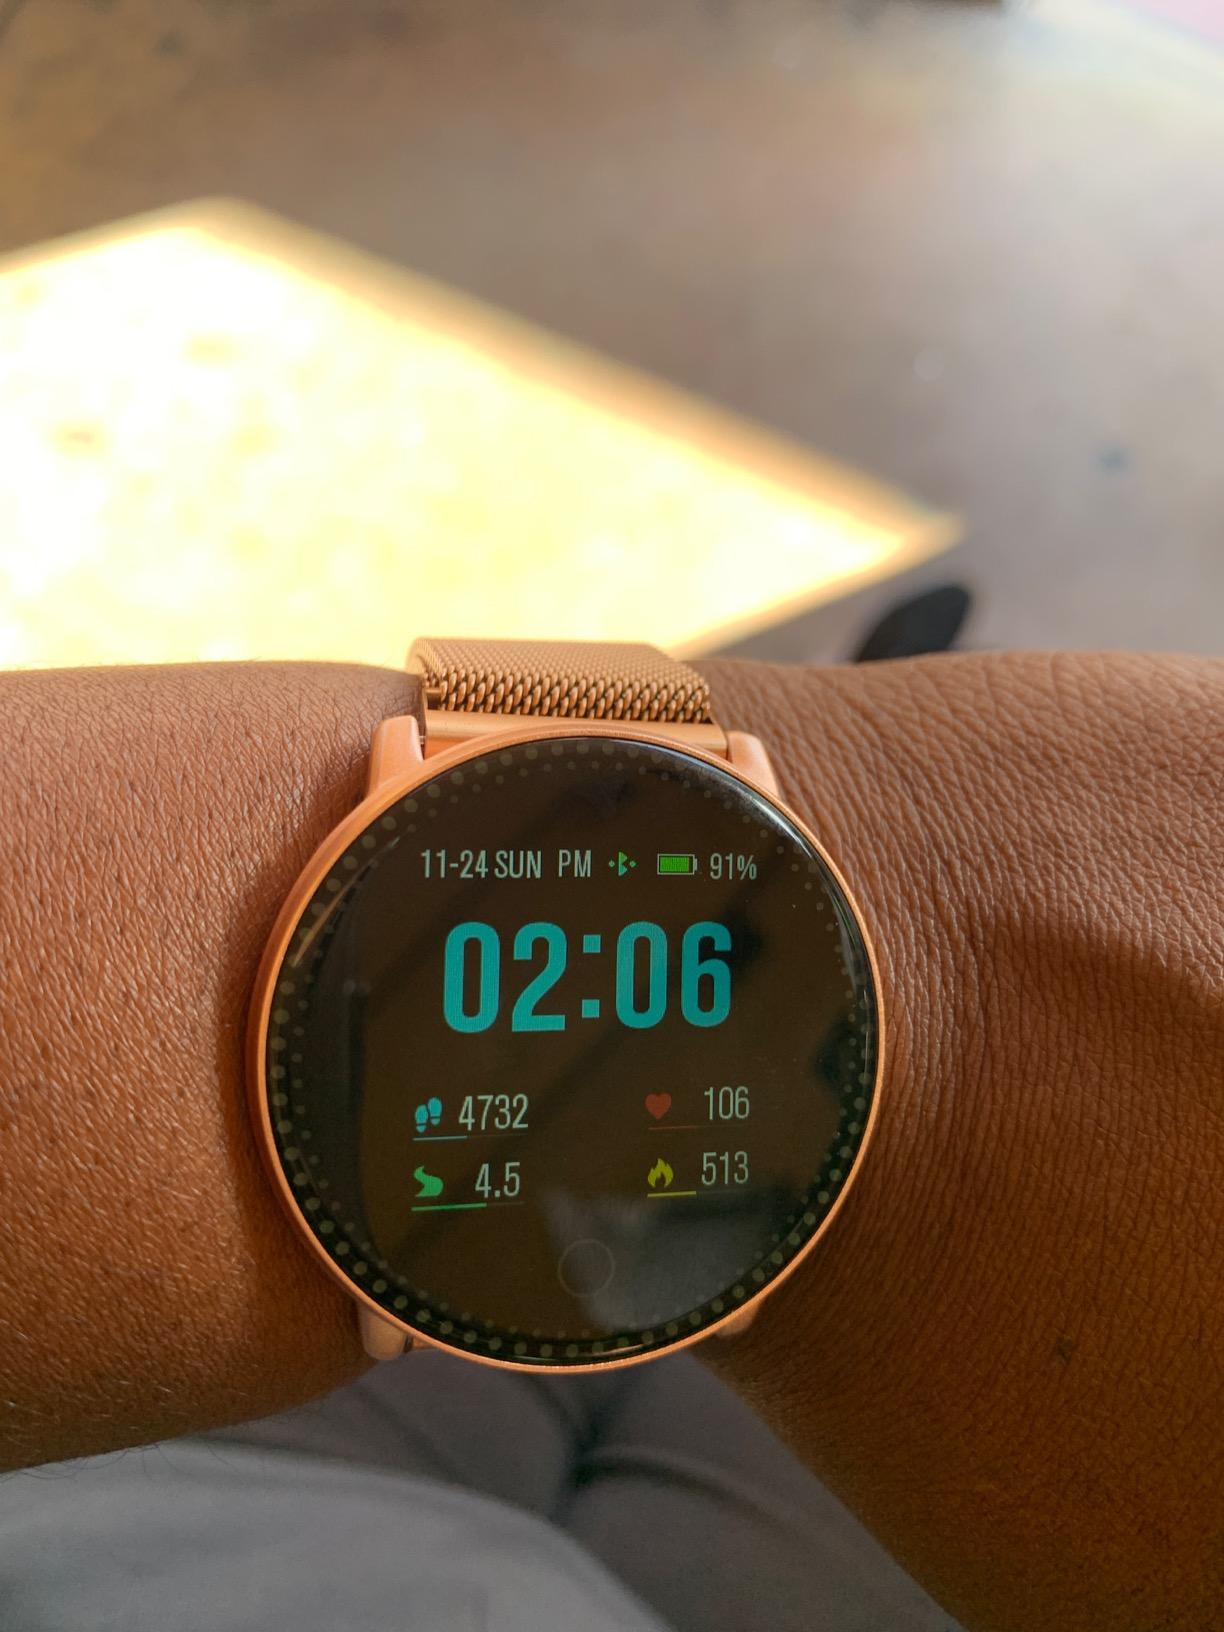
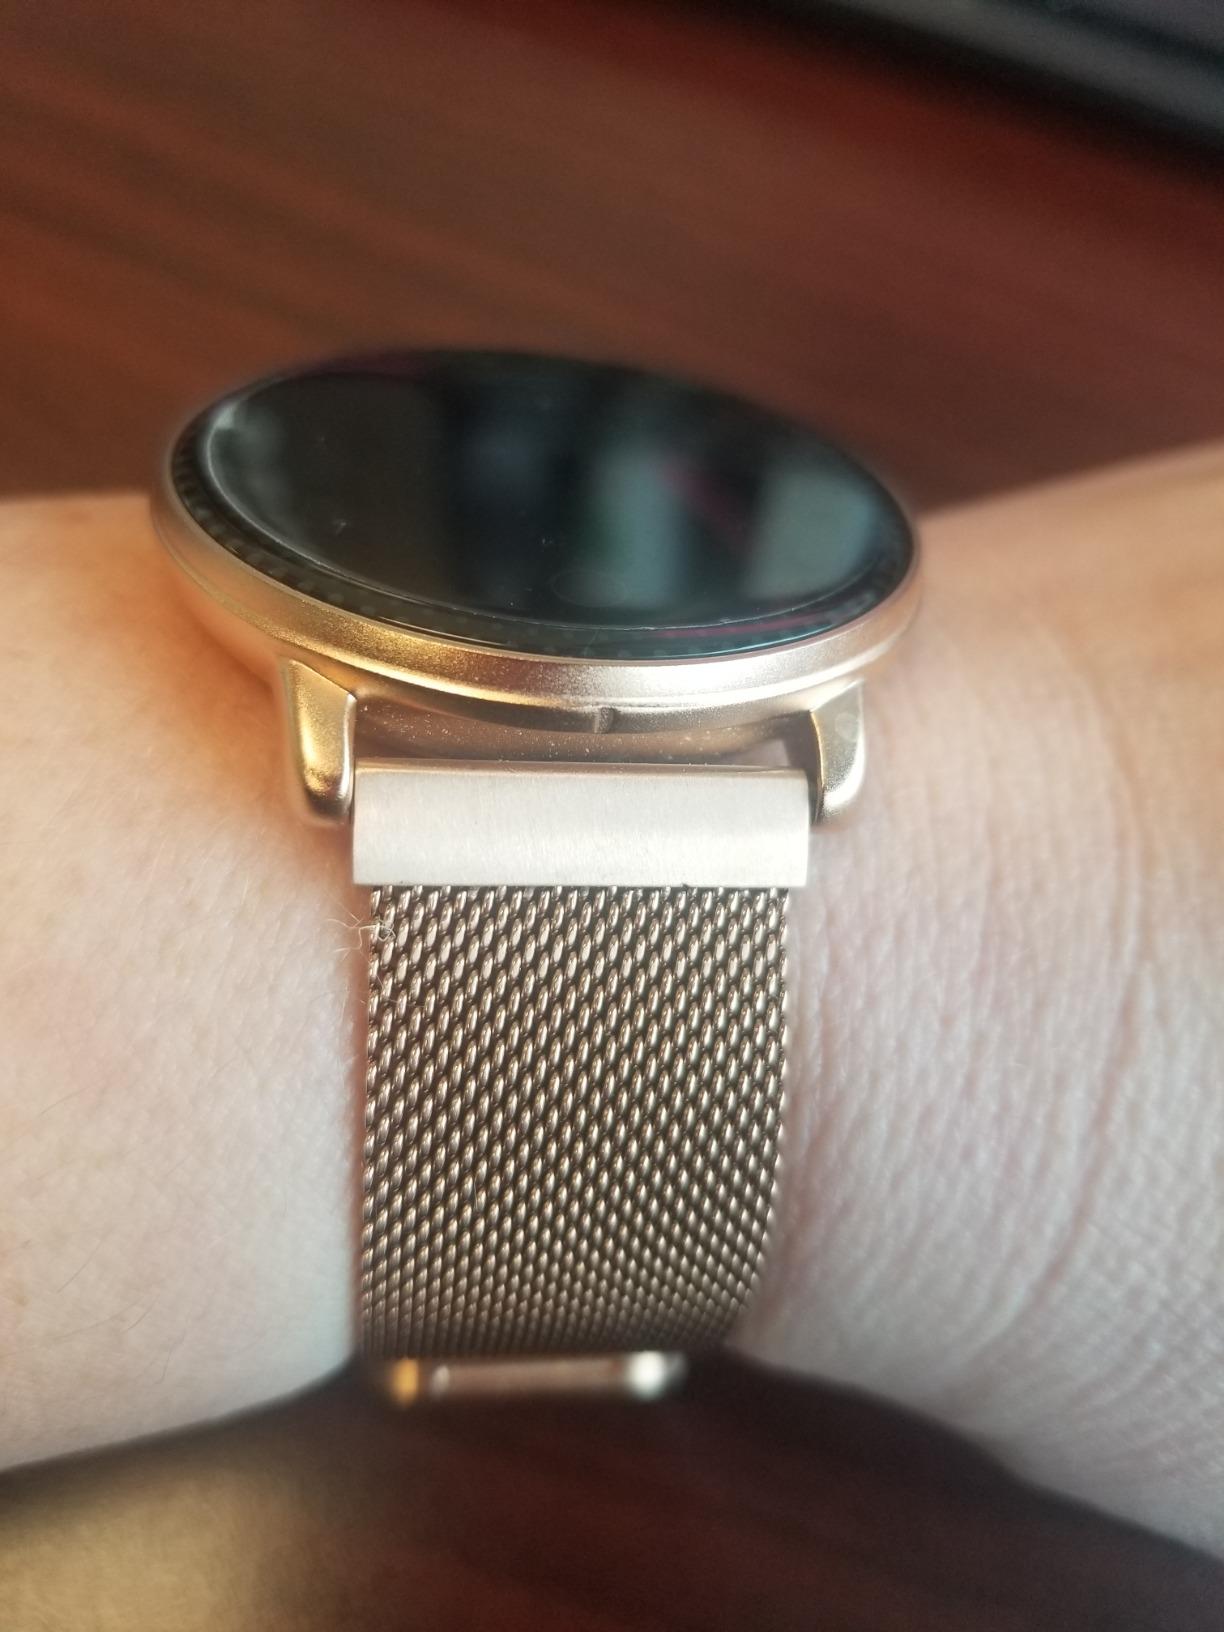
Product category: smartwatch
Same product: yes